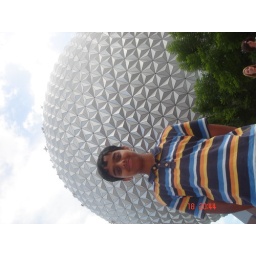
(Orlando) Vibhu with the silver ball in Epcot